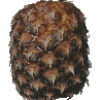
Label: Pineapple 1